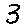
Label: 3